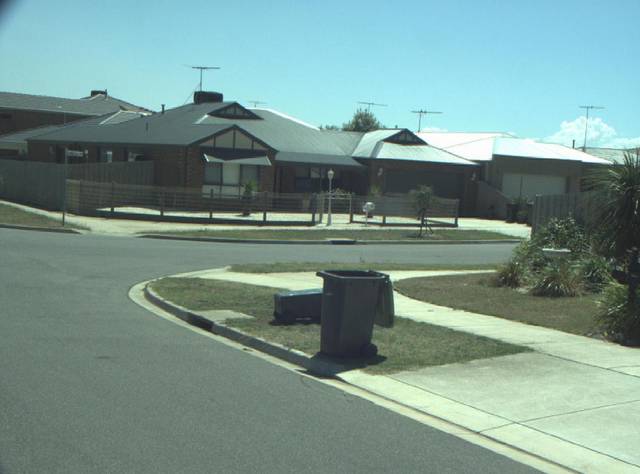
Region: Australia
Coordinates: -38.179, 144.478